Ingenuity (helicopter)

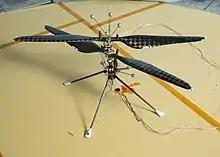
Prototype Mars helicopter, which first flew in a pressure chamber simulating the Martian atmosphere on 31 May 2016

The development of the project that would eventually become "Ingenuity" started in 2012 when JPL director Charles Elachi visited the lab's Autonomous Systems Division, which had done relevant concept work. By January 2015, NASA agreed to fund the development of a full-size model, which came to be known as the "risk reduction" vehicle.